Victorian architecture

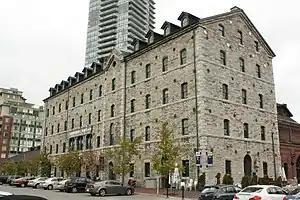
The Stone Distillery, an example of Victorian industrial architecture

In the United States, 'Victorian' architecture generally describes styles that were most popular between 1860 and 1900. A list of these styles most commonly includes Second Empire (1855–85), Stick-Eastlake (1860–), Folk Victorian (1870–1910), Queen Anne (1880–1910), Richardsonian Romanesque (1880–1900), and Shingle (1880–1900). As in the United Kingdom, examples of Gothic Revival and Italianate continued to be constructed during this period and are therefore sometimes called Victorian. Some historians classify the later years of Gothic Revival as a distinctive Victorian style named High Victorian Gothic. Stick-Eastlake, a manner of geometric, machine-cut decorating derived from Stick and Queen Anne, is sometimes considered a distinct style. On the other hand, terms such as "Painted Ladies" or "gingerbread" may be used to describe certain Victorian buildings, but do not constitute a specific style. The names of architectural styles (as well as their adaptations) varied between countries. Many homes combined the elements of several different styles and are not easily distinguishable as one particular style or another.